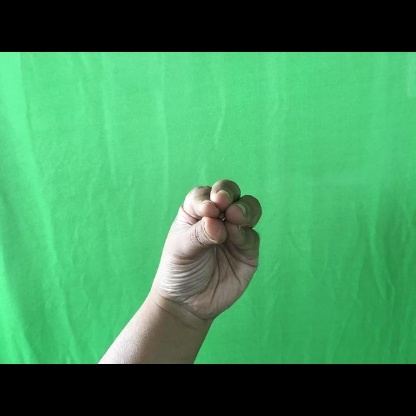
Mudra: Mukulam